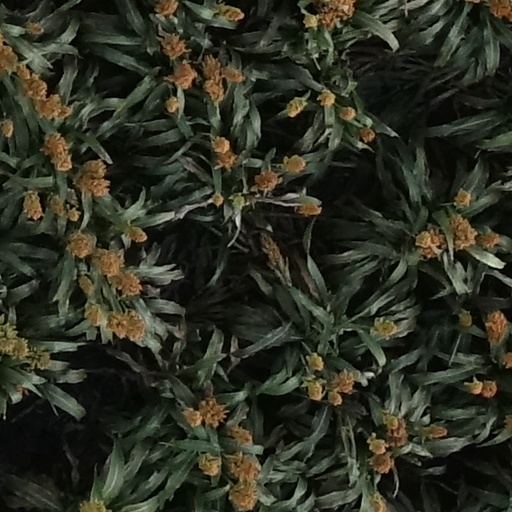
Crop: sorghum